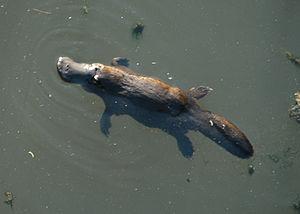
L'ornithorynque est un animal semi-aquatique endémique de l'est de l'Australie, y compris la Tasmanie. C'est l'une des cinq espèces de l'ordre des monotrèmes, seul ordre de mammifères qui pond des œufs au lieu de donner naissance à des petits complètement formés. C'est la seule espèce actuelle de la famille des Ornithorhynchidae et du genre Ornithorhynchus bien qu'un grand nombre de fragments d'espèces fossiles de cette famille et de ce genre aient été découverts.